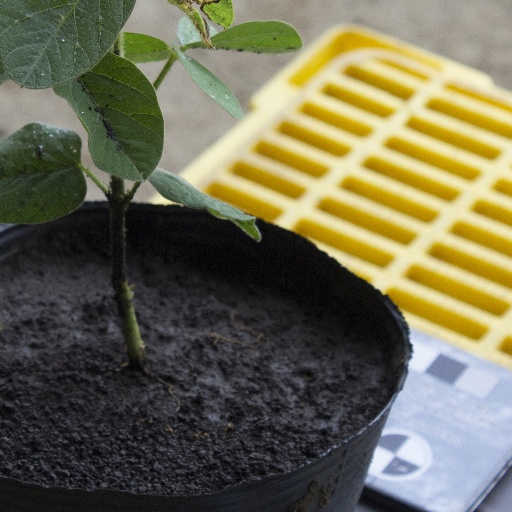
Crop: soybean